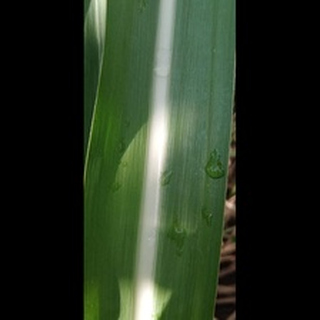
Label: healthy_sugarcane